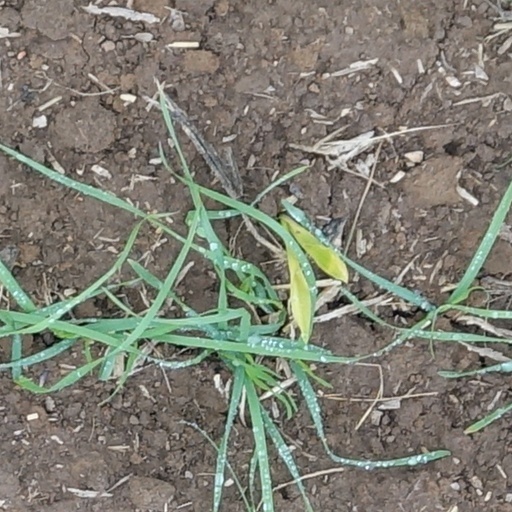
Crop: wheat